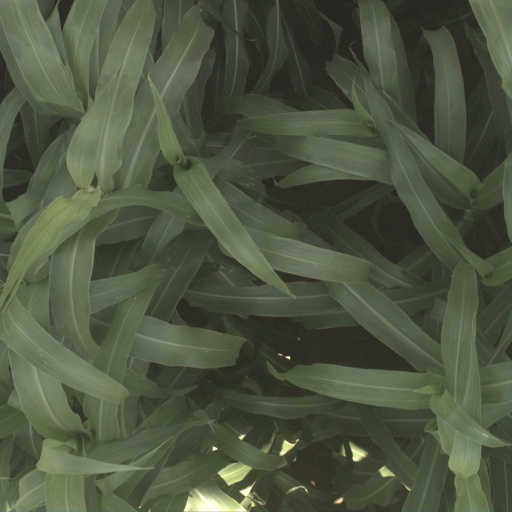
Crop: sorghum